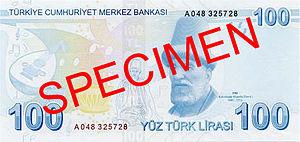
La lire ou livre turque est l'unité monétaire principale de la Turquie et de la République turque de Chypre du Nord. La livre turque est divisée en 100 kuruş.